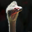
Label: bird